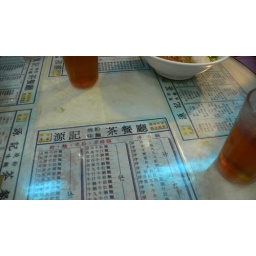
menu under glass @ table